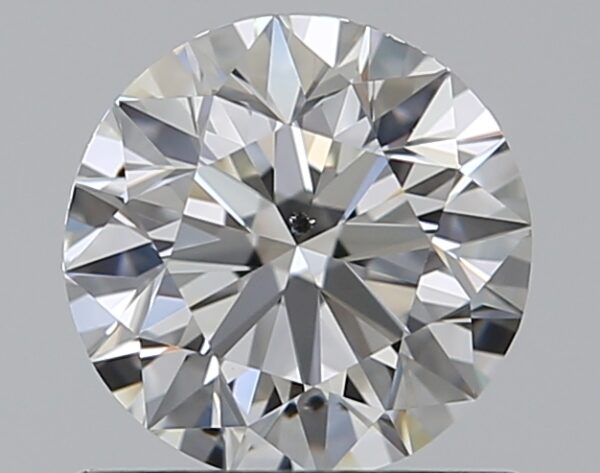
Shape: round
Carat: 0.7
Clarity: SI2
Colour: H
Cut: EX
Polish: EX
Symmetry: EX
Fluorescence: N
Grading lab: GIA
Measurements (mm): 5.62 x 5.66 x 3.54